International variety

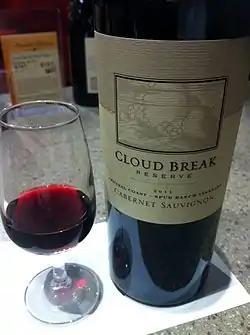
A Californian Cabernet Sauvignon

Noble grapes are any grapes traditionally associated with the highest quality wines. Noble grapes are said to retain their character no matter where they are planted. This concept is not as common today, partly because of the proliferation of hybrid grape varieties, and partly because some critics feel that it unfairly prioritizes varieties grown within France. Historically speaking, the noble grapes comprised only six varieties. The white noble grapes were Sauvignon blanc, Riesling, and Chardonnay. The red noble grapes were Pinot noir, Cabernet Sauvignon, and Merlot.